Casa de Rancho San Antonio

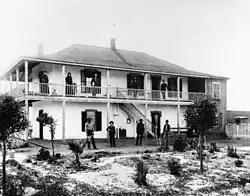
The Vicente Lugo Adobe, torn down in 1951

The Casa de Rancho San Antonio, also known as the Gage Mansion, is the oldest remaining house in Los Angeles County. Construction began in 1795 by Antonio María Lugo, a prominent Californio ranchero. Today, the California Historic Landmark is located within the city of Bell Gardens, California.